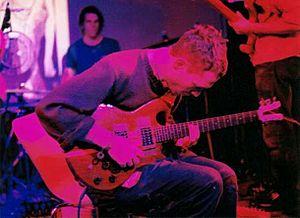
Godspeed You! Black Emperor, anciennement Godspeed You Black Emperor!, connu également sous les sigles GY!BE et GYBE!, est un groupe de post-rock canadien, originaire de Montréal, au Québec. Le groupe est en accord avec le label Constellation Records, un label indépendant également situé à Montréal. Après la sortie de son premier album, f♯a♯∞, en 1997, le groupe tourne régulièrement entre 1998 et 2002. En 2003, le groupe annonce une pause à durée indéterminée. Pendant cette période, des rumeurs font état d'une séparation du groupe mais il revient finalement en tournée en 2010. En octobre 2012, ils publient leur quatrième album, Allelujah! Don't Bend! Ascend!, en mars 2015 leur cinquième album, Asunder, Sweet and Other Distress, et en septembre 2017 leur sixième album, Luciferian Towers.